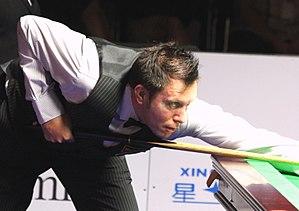
Dominic Dale, né Christopher Dale le 29 décembre 1971 à Coventry en Angleterre, est un joueur de snooker professionnel gallois depuis 1992.